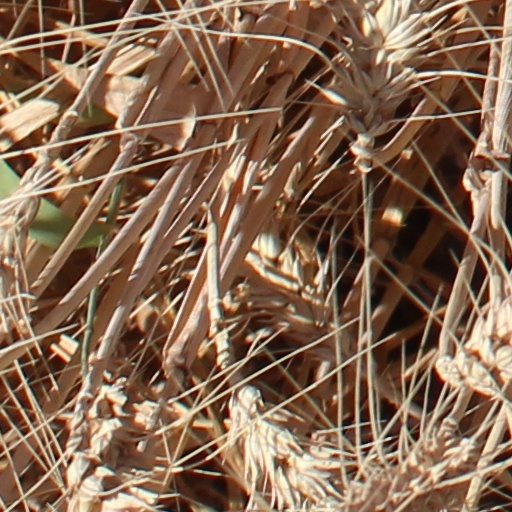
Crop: wheat